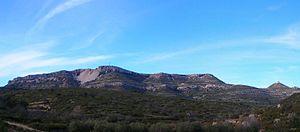
Les Moles de Xert sont un ensemble montagneux de la Communauté valencienne. Il se trouve à l'intérieur de la province de Castellón, dans la comarque du Baix Maestrat.